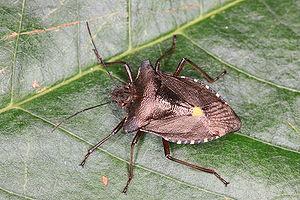
Une Punaise à pattes rousses (Pentatoma rufipes). Bosanski: Smrdibuba ili kupinova stjenica (Pentatoma rufipes) na listu višnje. Čeština: Hmyz kněžice rudonohá (Pentatoma rufipes) na třešňovém listu. Magyar: Vöröslábú címerespoloska (Pentatoma rufipes) cseresznyefa levelén Italiano: Pentatoma rufipes su una foglia di ciliegio. 한국어: 체리 잎에 붙어 있는 Pentatoma rufipes (금노린재의 한 종류).
La punaise à pattes rousses, aussi appelée punaise des bois, est une espèce d'insectes hétéroptères, une punaise de la famille des Pentatomidae. C'est la seule espèce du genre Pentatoma que l'on peut rencontrer en Europe, où elle est assez répandue.